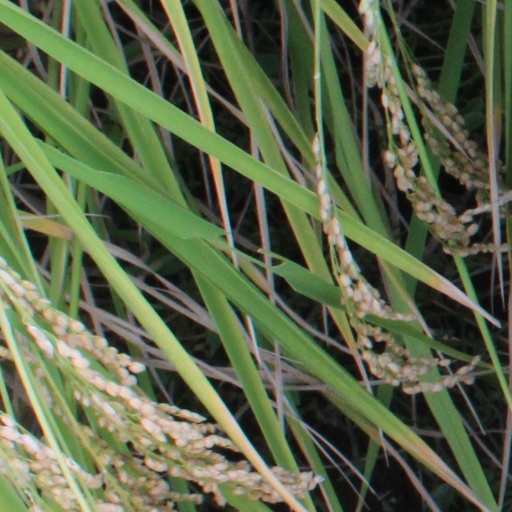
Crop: rice